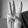
ASL letter: W